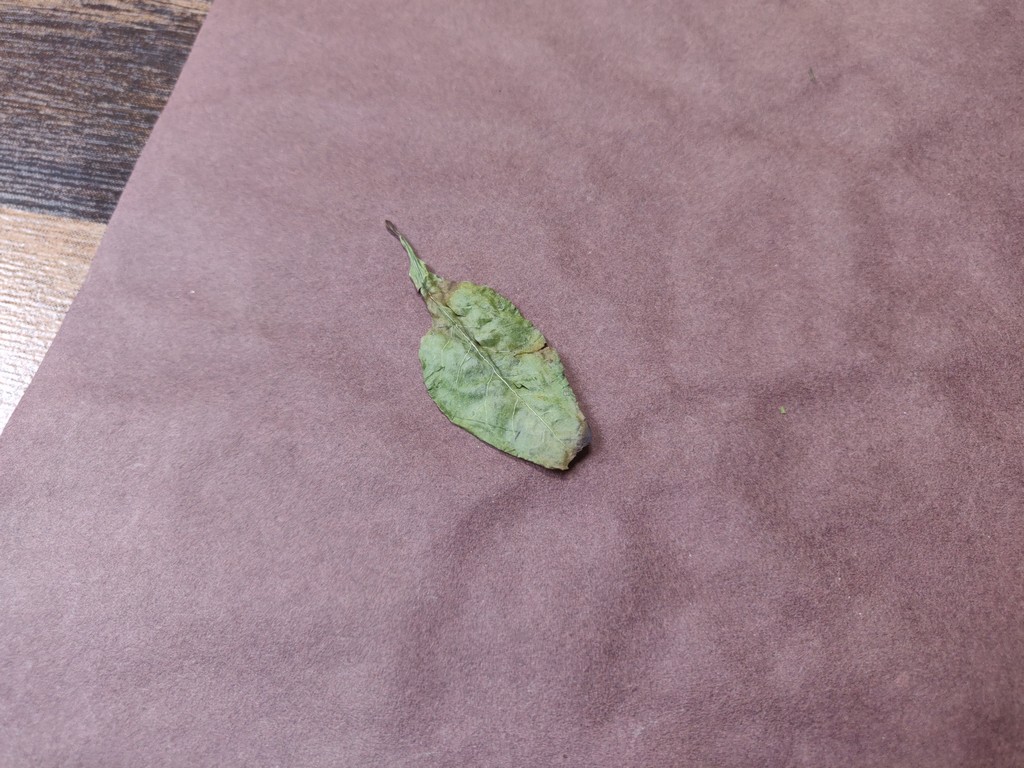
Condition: Dried
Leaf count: single
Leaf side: unknown